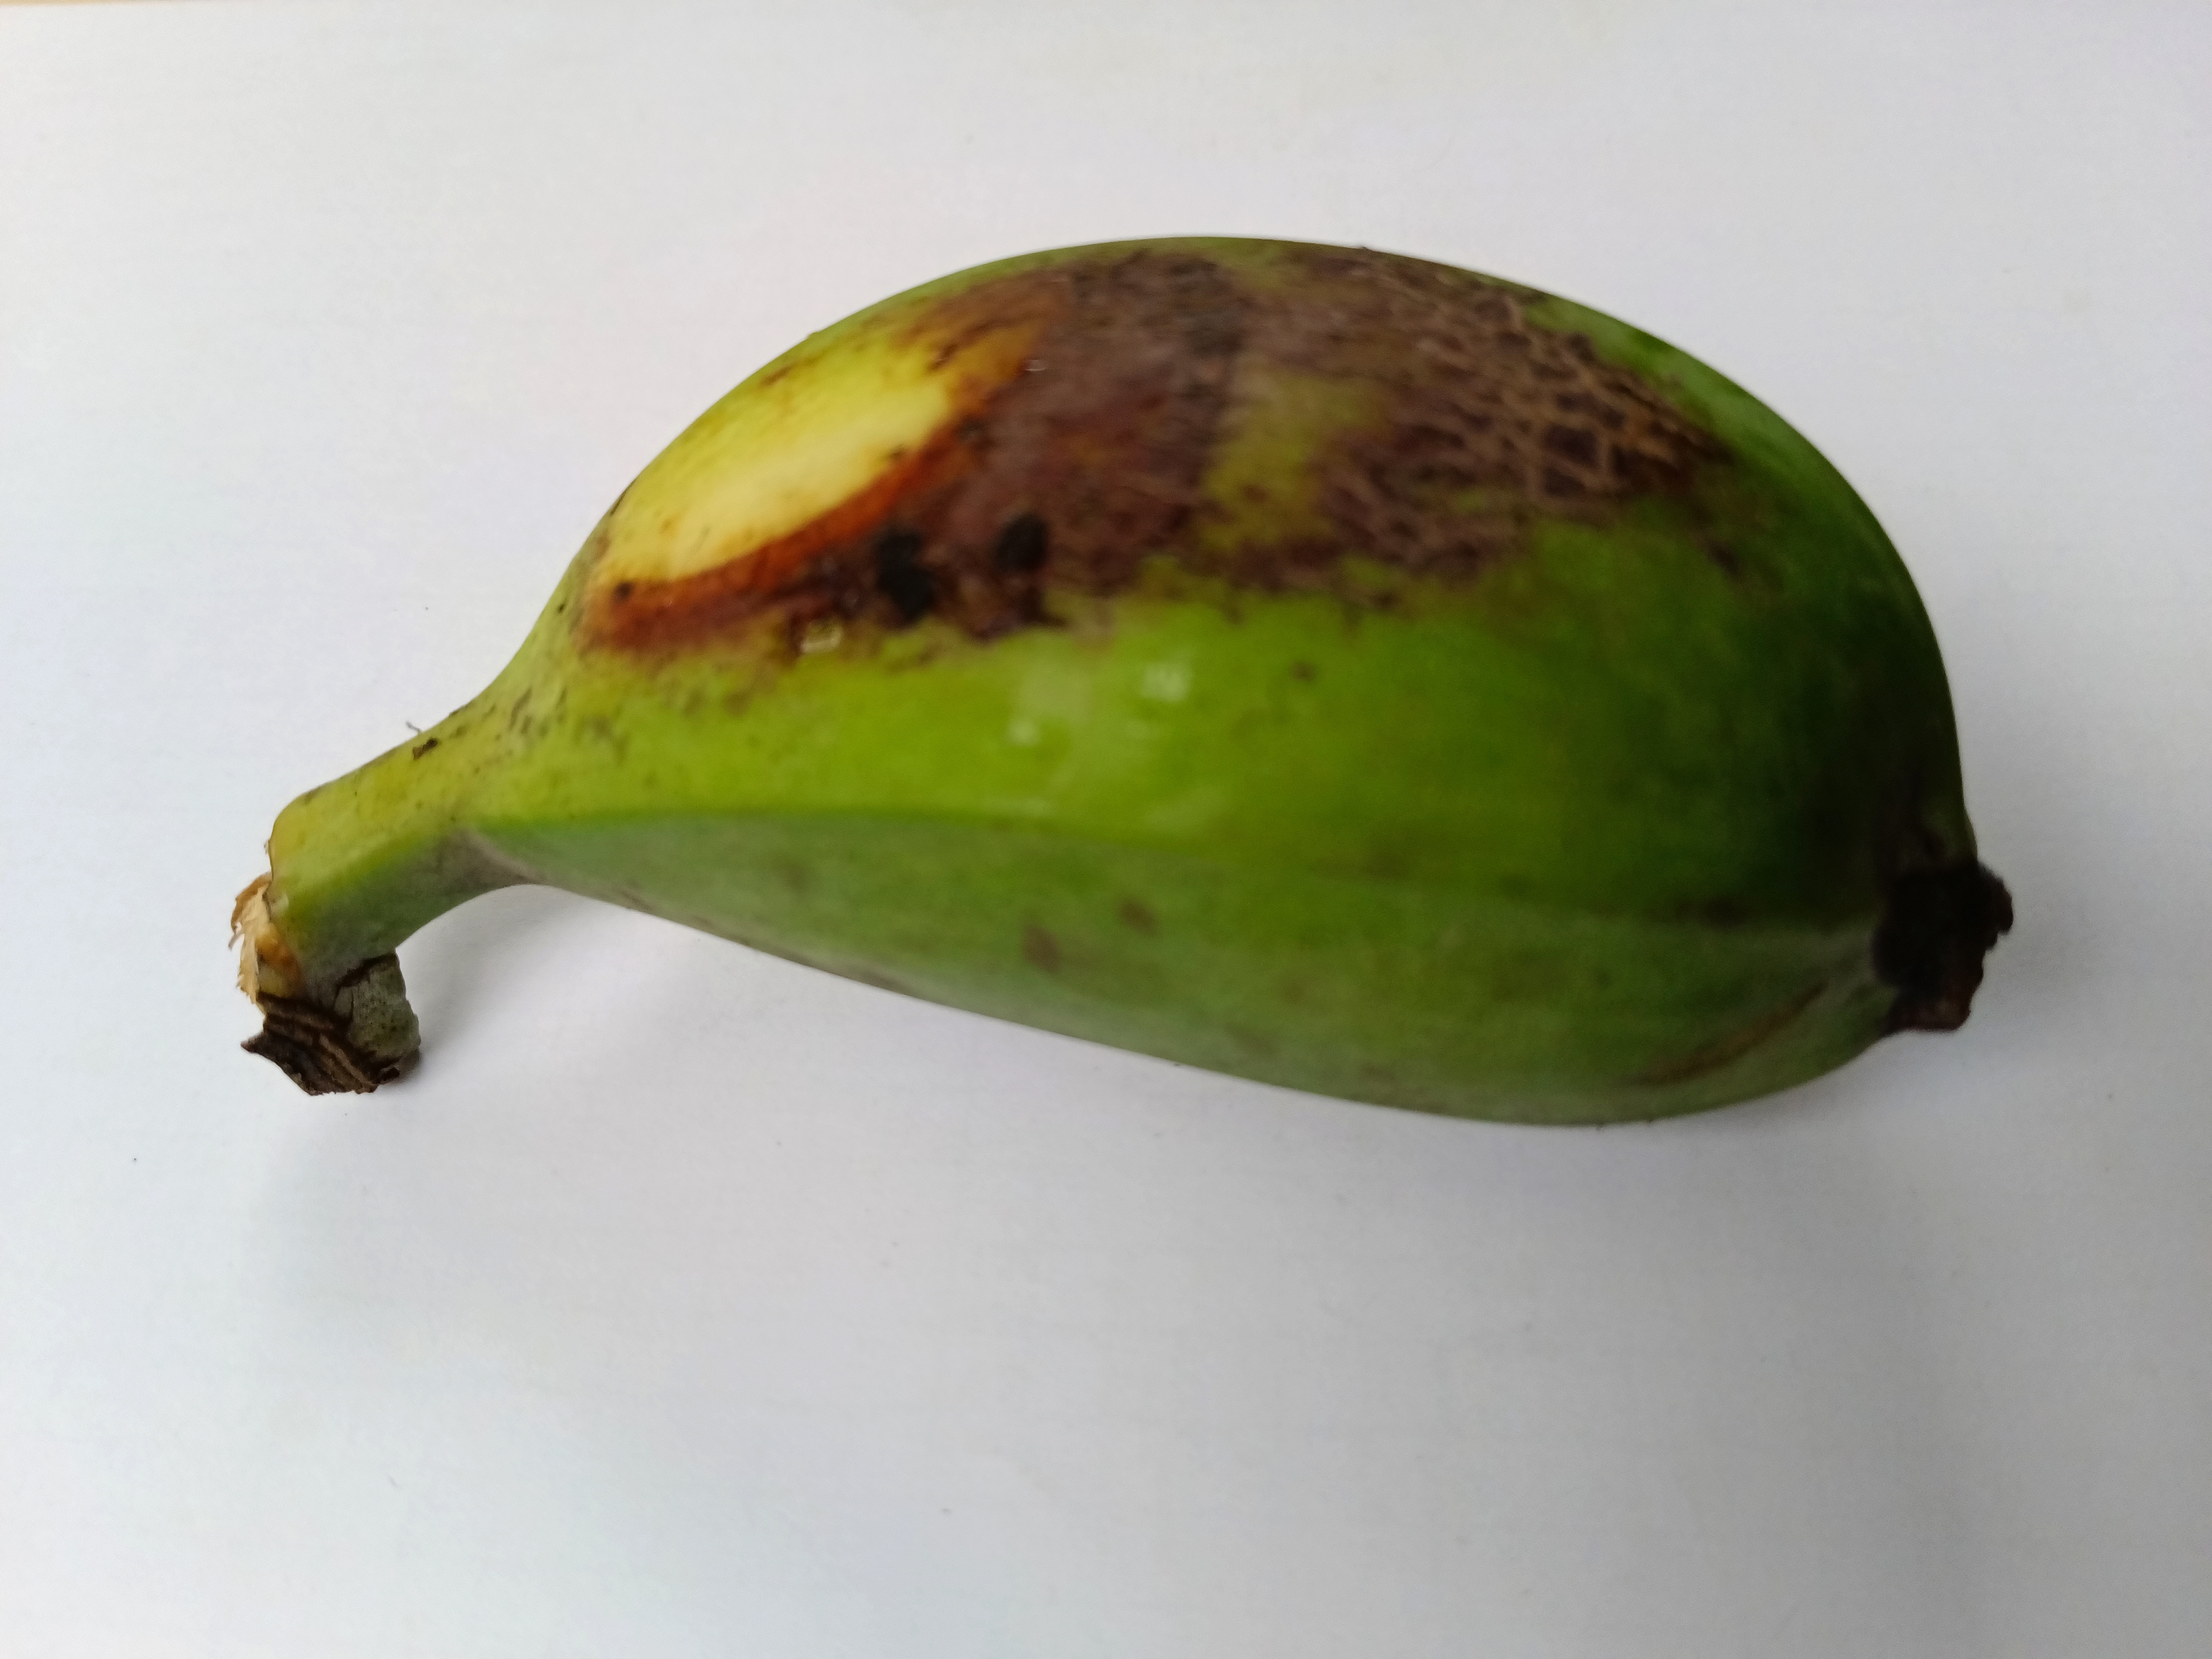
Banana variety: Bichi